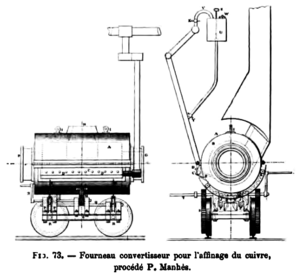
Plan d'ensemble du convertisseur Manhès, inventé en 1880 pour l'affinage des mattes de cuivre.
Pierre Manhès est un industriel et ingénieur français, qui a réussi, en 1880, à adapter le principe du convertisseur Bessemer à la pyrométallurgie du cuivre. Avec son ingénieur Paul David, il met au point le convertisseur et le procédé Manhès-David, qui seront largement adoptés, notamment aux États-Unis.
Le procédé Manhès-David est un procédé d'affinage des mattes de cuivre inventé en 1880 par l'industriel français Pierre Manhès et son ingénieur Paul David. Inspiré du procédé Bessemer, il consiste en l'utilisation d'un convertisseur pour oxyder avec de l'air les éléments chimiques indésirables contenus dans la matte afin de la transformer en cuivre.